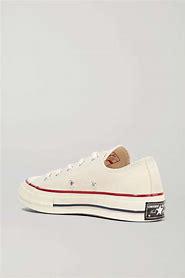
Brand: Converse
Model: Chuck 70 Canvas